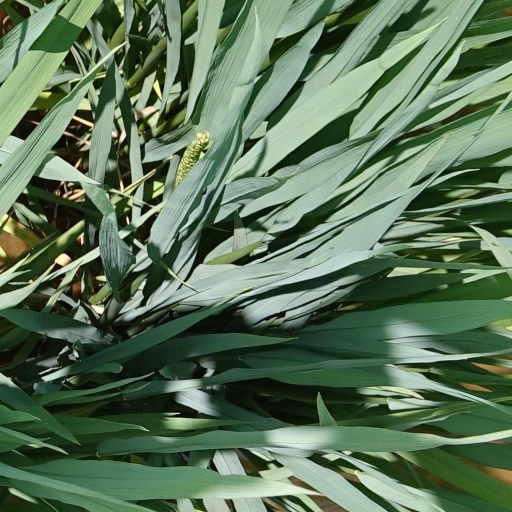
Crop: rice